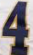
Number: 4